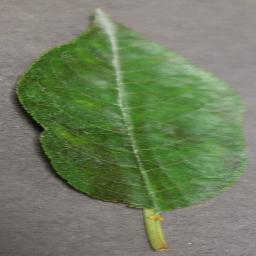
Label: Cherry___Powdery_mildew